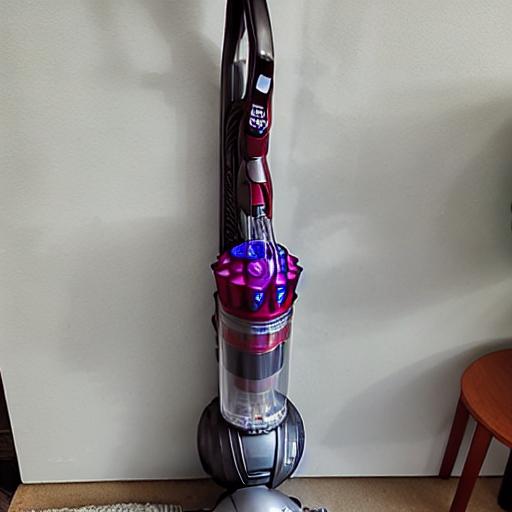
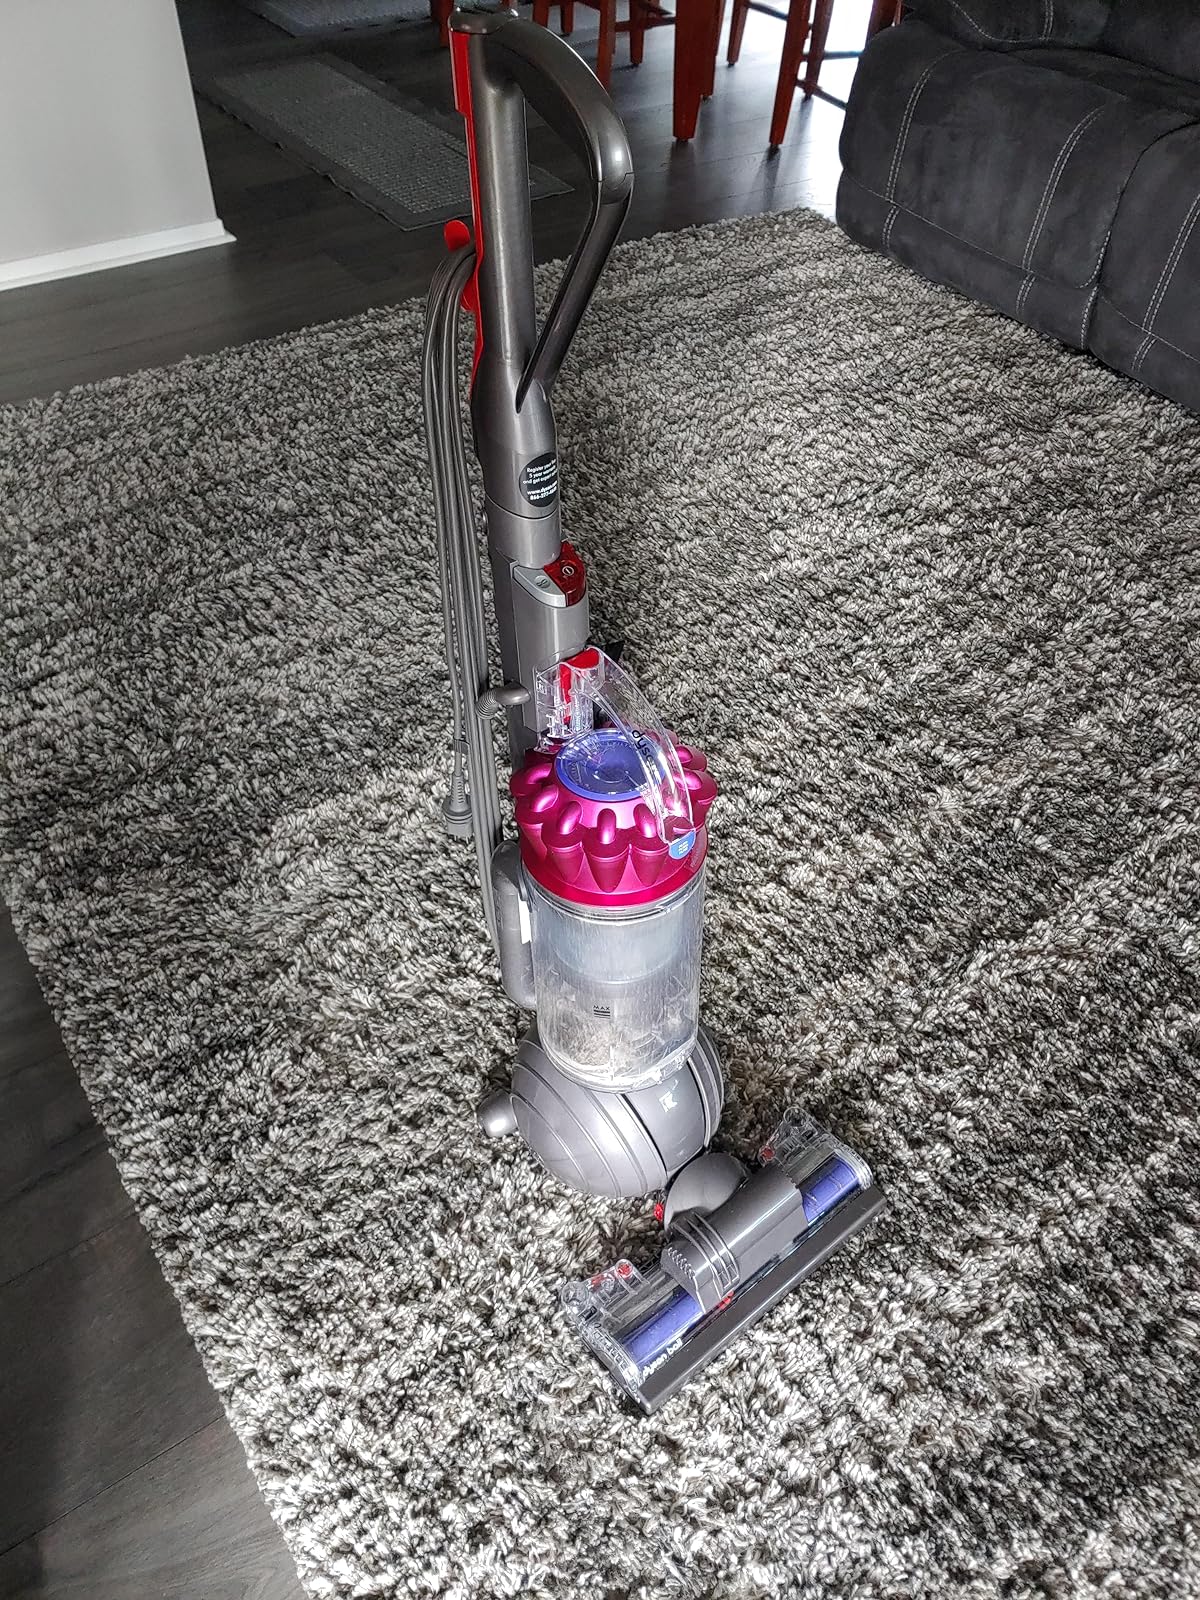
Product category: items_vacuum
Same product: no